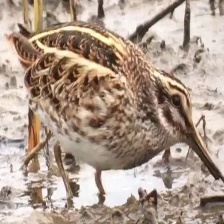
Species: JACK SNIPE
Scientific name: LYMNOCRYPTES MINIMUS